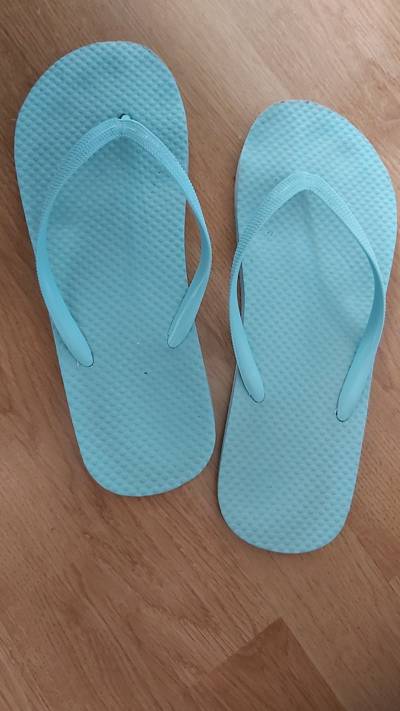
Waste category: shoes